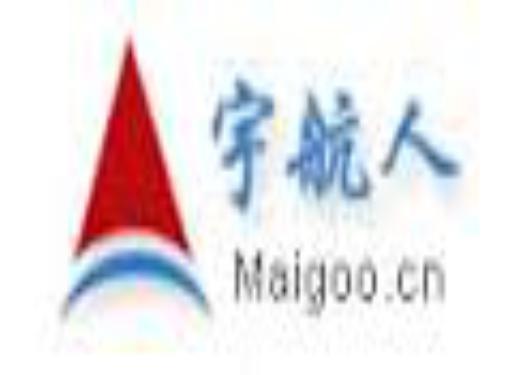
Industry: Necessities